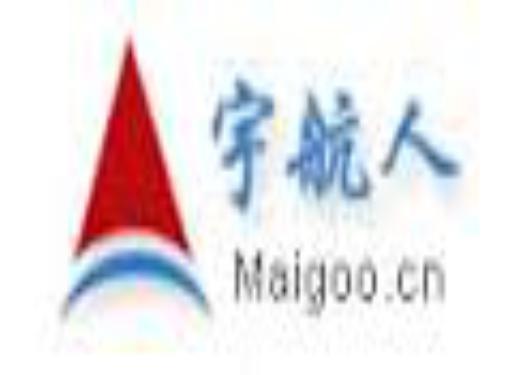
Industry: Necessities